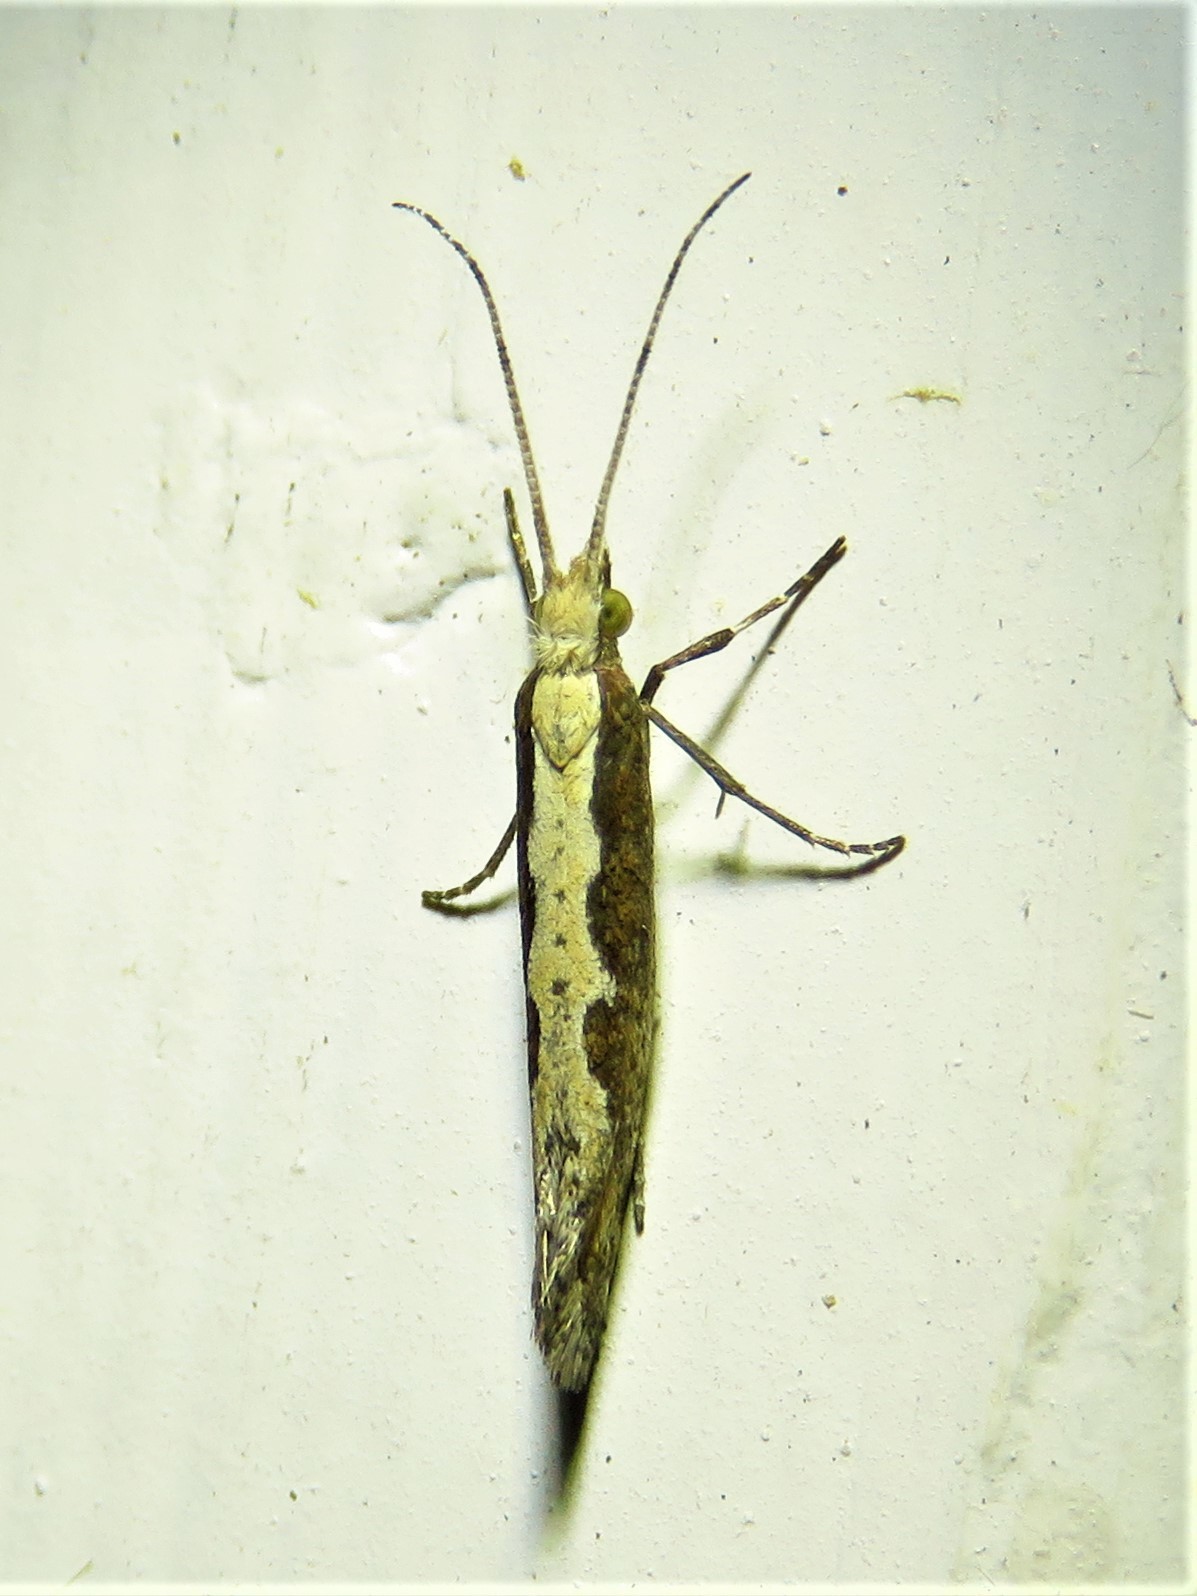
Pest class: diamondback_moth